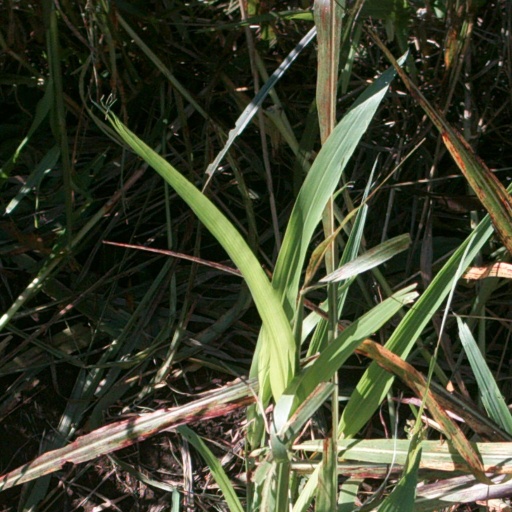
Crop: sorghum